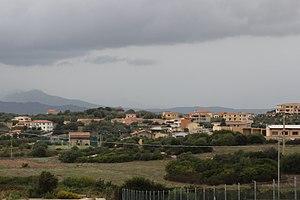
Loiri Porto San Paolo est une commune italienne de la province de Sassari dans la région Sardaigne en Italie.